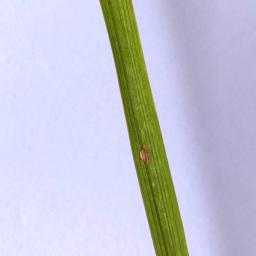
Label: Rice___Leaf_Blast